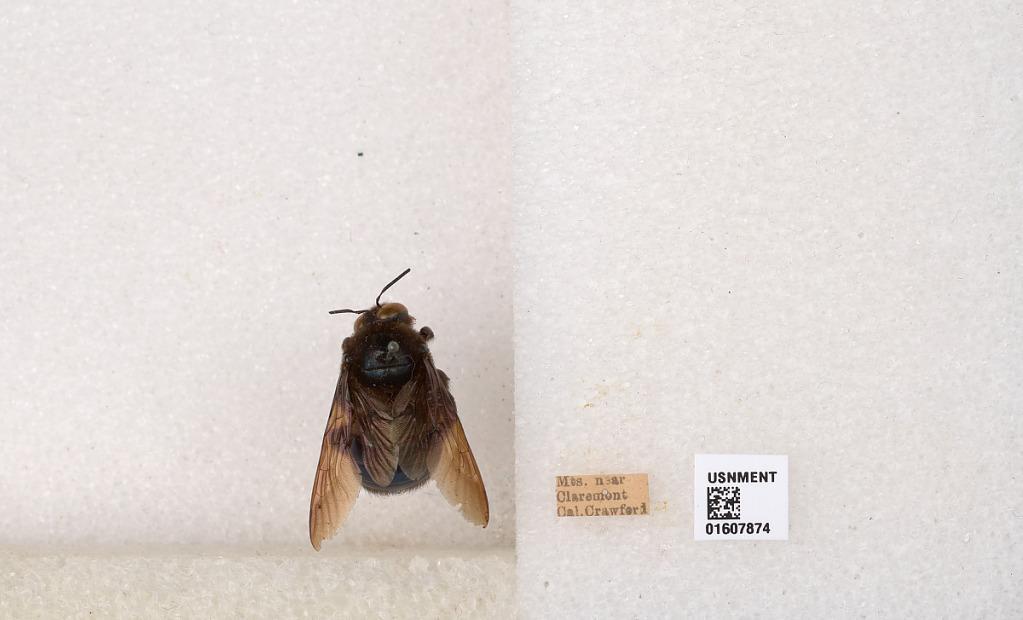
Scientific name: Xylocopa (Xylocopoides) californica diamesa Hurd
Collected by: Crawford
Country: United States
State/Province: California
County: Los Angeles
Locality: Mts. near Claremont
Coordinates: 34.1681, -117.784